L'Éclipse (ski course)

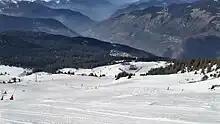
The first section, called « Mur du son », seen from above

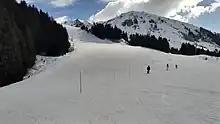
a lower section, called « Mur de la bux »

L’Éclipse is a World Cup downhill ski course in Courchevel, France, opened in 2022. It was designed by Bruno Tuaire and Hannes Trinkl and built for the 2023 World Championships, and then has been hosting five men's alpine events.